Street names in Barcelona

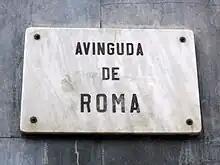
Roma Avenue, as well as Berlin Street, were named after the allies of the Franco dictatorship, Italy and Germany.

The victory of the rebel side and the establishment of Franco's dictatorship led again to the change from Catalan to Spanish and the replacement of many names. All the changes of the Republican era were reversed en bloc. At the beginning, there were a series of changes that were not officially recognized, as happened during the war, and soon after they were disallowed: Passeig de Pi i Margall was named after General Mola, although it finally kept its previous name, "Paseo de Gracia"; "Plaça de Catalunya" was renamed "Plaza del Ejército Español", but eventually kept its name; "Gran Via de les Corts Catalanes" was initially dedicated to General Goded, but was officially awarded to José Antonio Primo de Rivera; "Via Durruti" was assigned to José Antonio, but later recovered the name of "Vía Layetana"; and "Plaça dels Germans Badia" was provisionally called "Plaza del Ejército Marroquí", but later received the name of Calvo Sotelo.